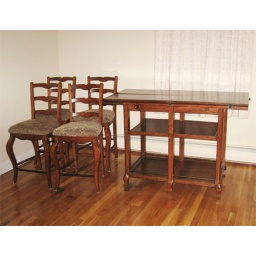
These will go in the kitchen when i get the floor. The table leaves are shown folded up.